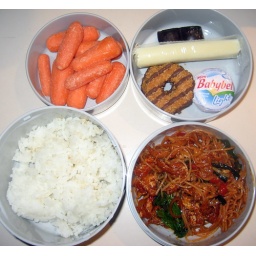
carrots, cheese + chocolate + samoa, leftover veggie mee siem from elephant walk restaurant in waltham massachusetts, white rice